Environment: real
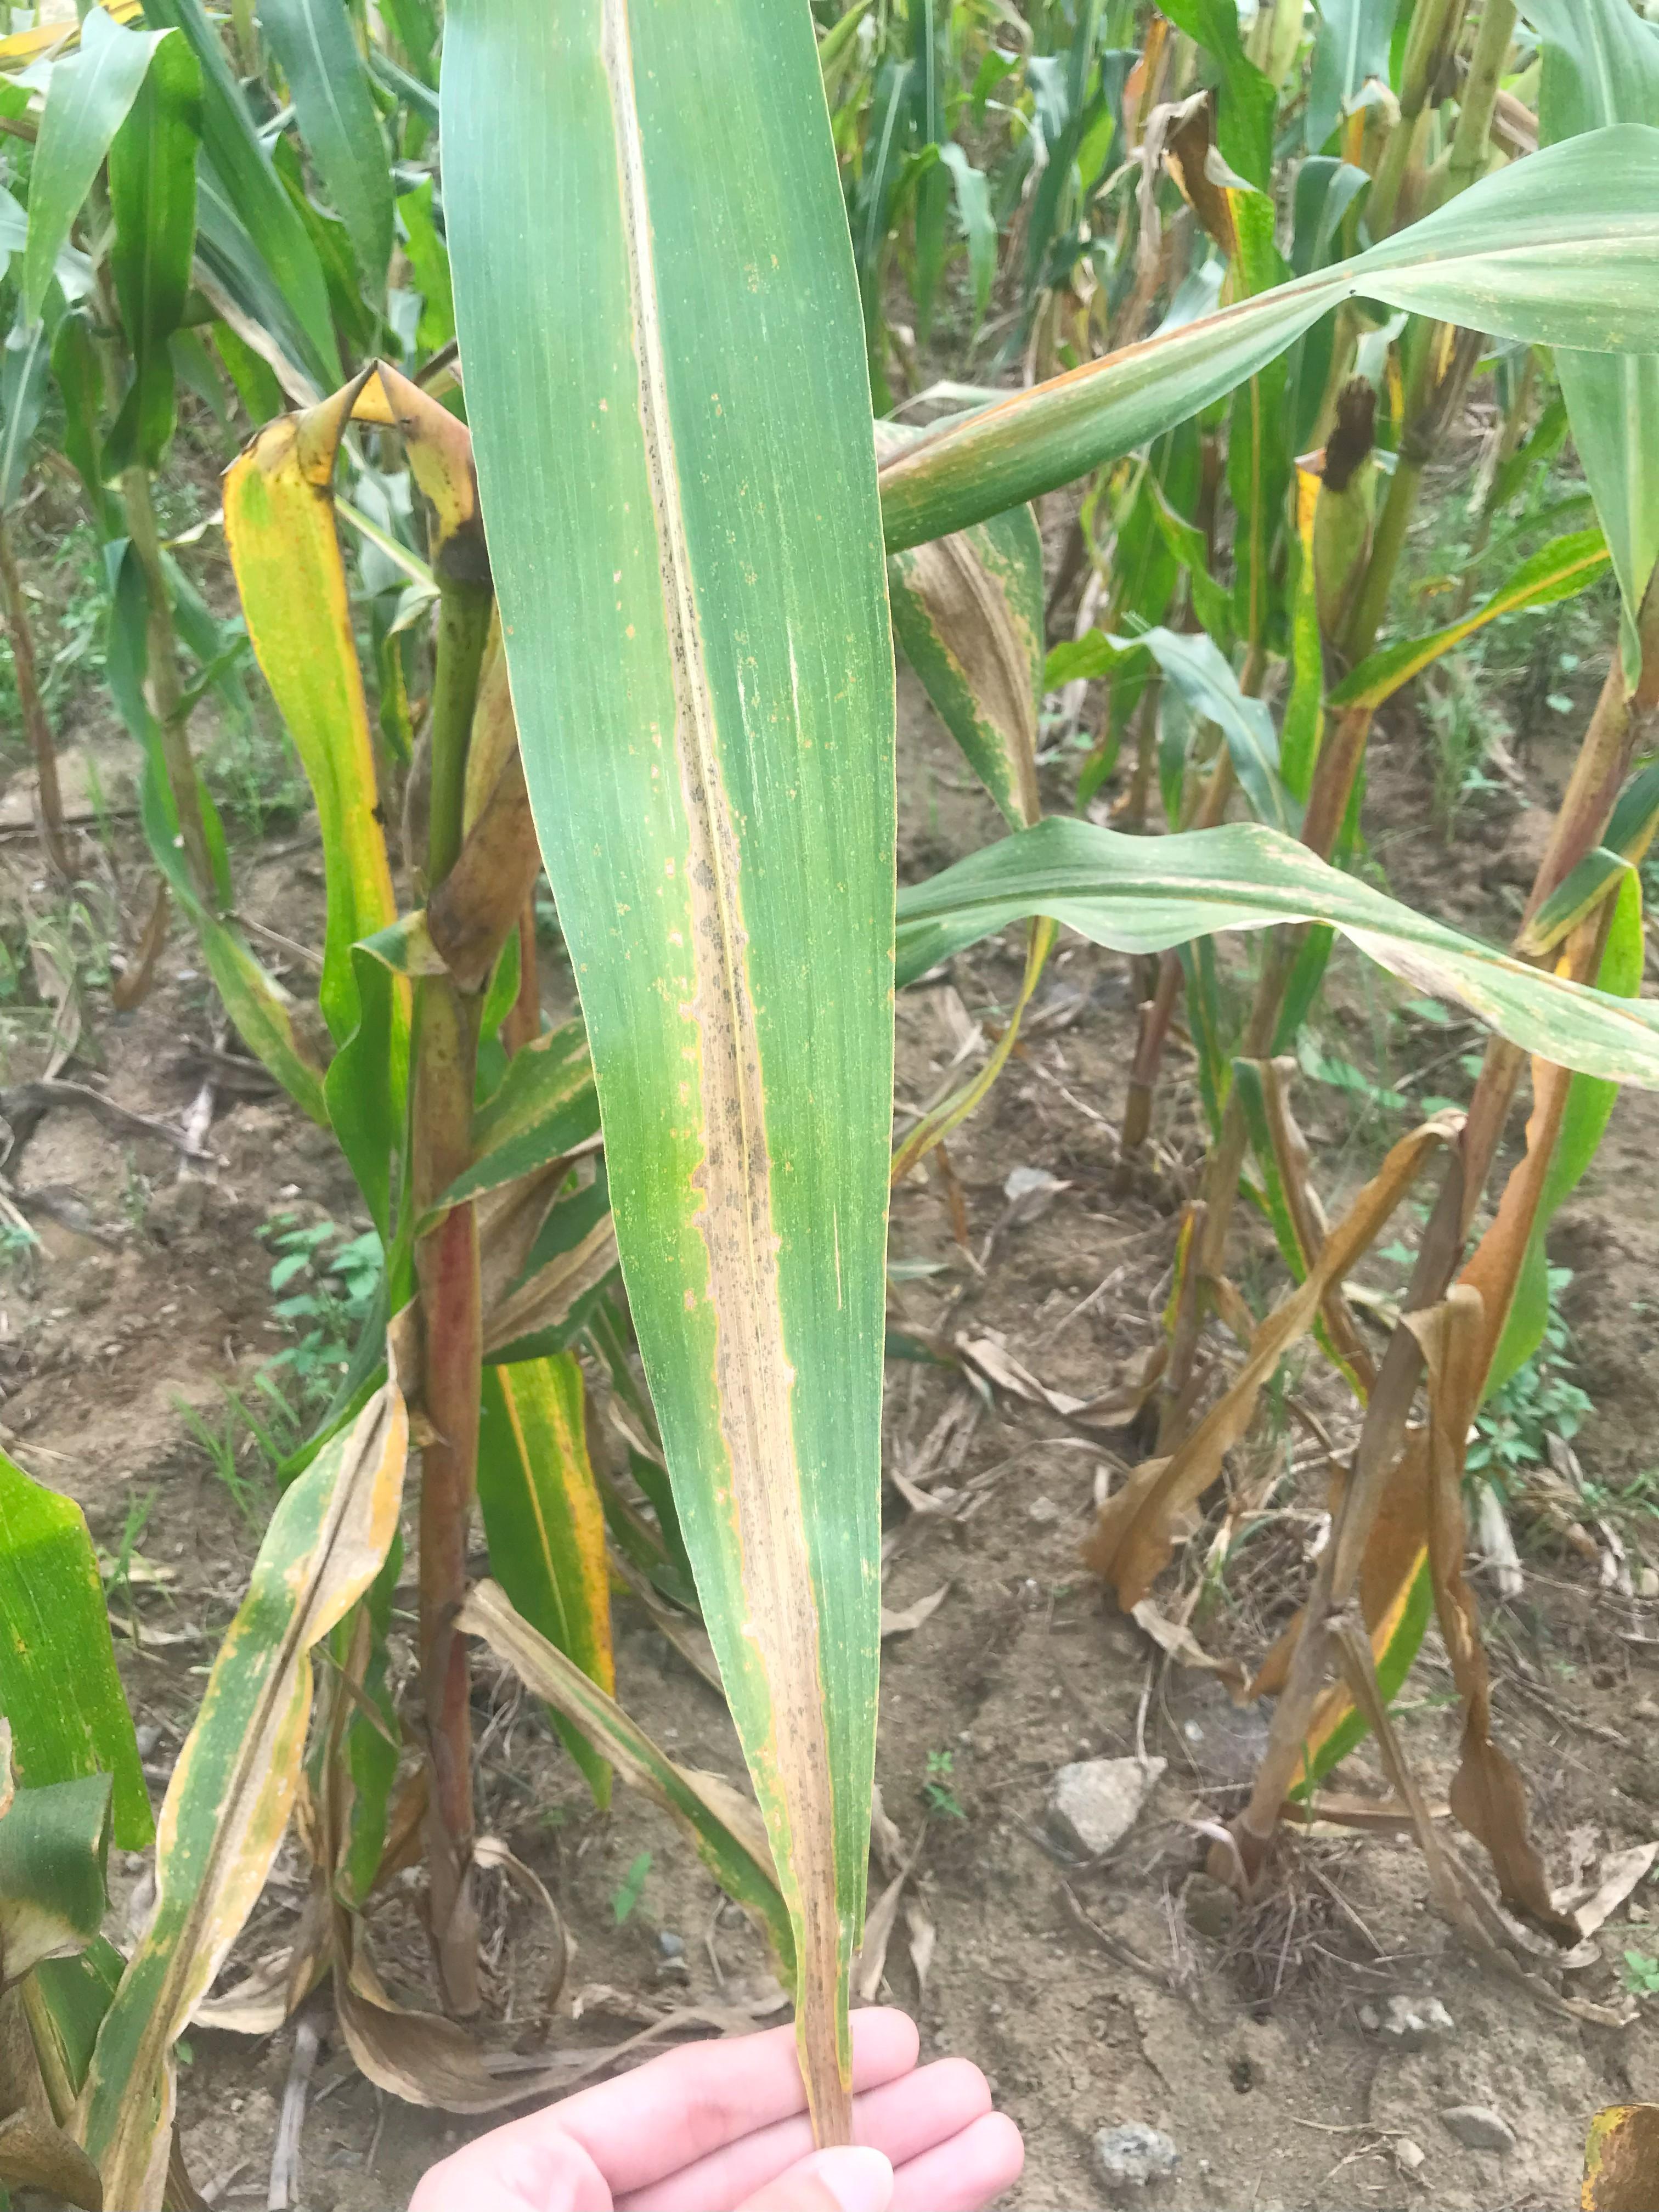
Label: nitrogen_deficiency